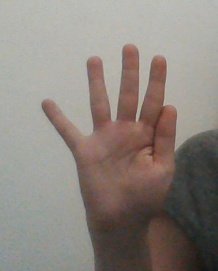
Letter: sheen